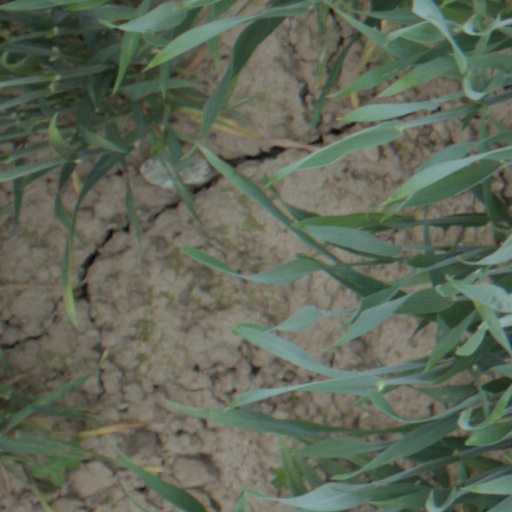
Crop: wheat